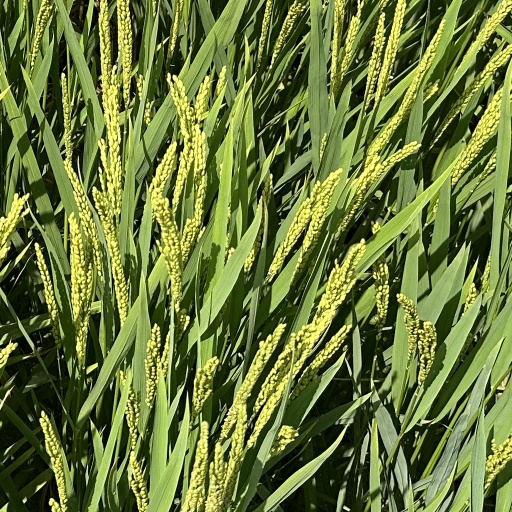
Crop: rice